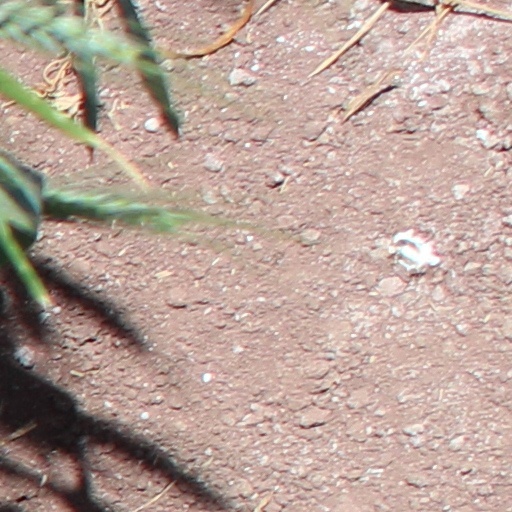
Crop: wheat